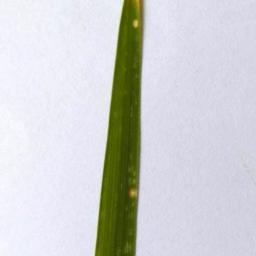
Label: Rice___Leaf_Blast